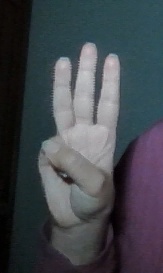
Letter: thaa